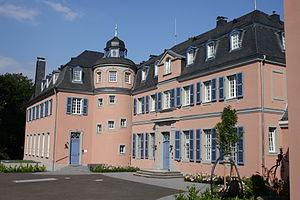
L’ambassade du Royaume de Belgique en République fédérale d’Allemagne avait son siège à Bonn dans le quartier parlementaire et gouvernemental de 1951 à 1999. L'ancienne chancellerie de l'ambassade, construite en 1971-1972, se situe dans le quartier de Gronau, dans la Kaiser-Friedrich-Straße, rue adjacente de l'Adenauerallee, en face de l'Office fédéral de lutte contre les cartels.
Wilhelm Denninger est un architecte allemand.